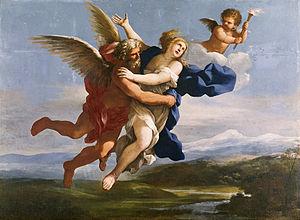
Giovanni Francesco Romanelli est un peintre italien baroque.